Khulm River

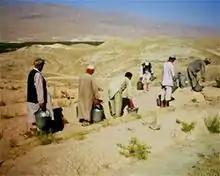
Pistachio farmers near the banks of the Khulm

The banks of the Khulm River are rich agricultural areas with rolling green hills at the side of the valleys it passes through. Many farmers in this region of Afghanistan are dependent upon the river for agriculture, particularly fruits. The Khulm is said to produce the world's finest Satar Bayee, Khairuddin Bayee and Abdul Wahidi almonds, pistachio nuts and Afghanistan's finest pomegranates.